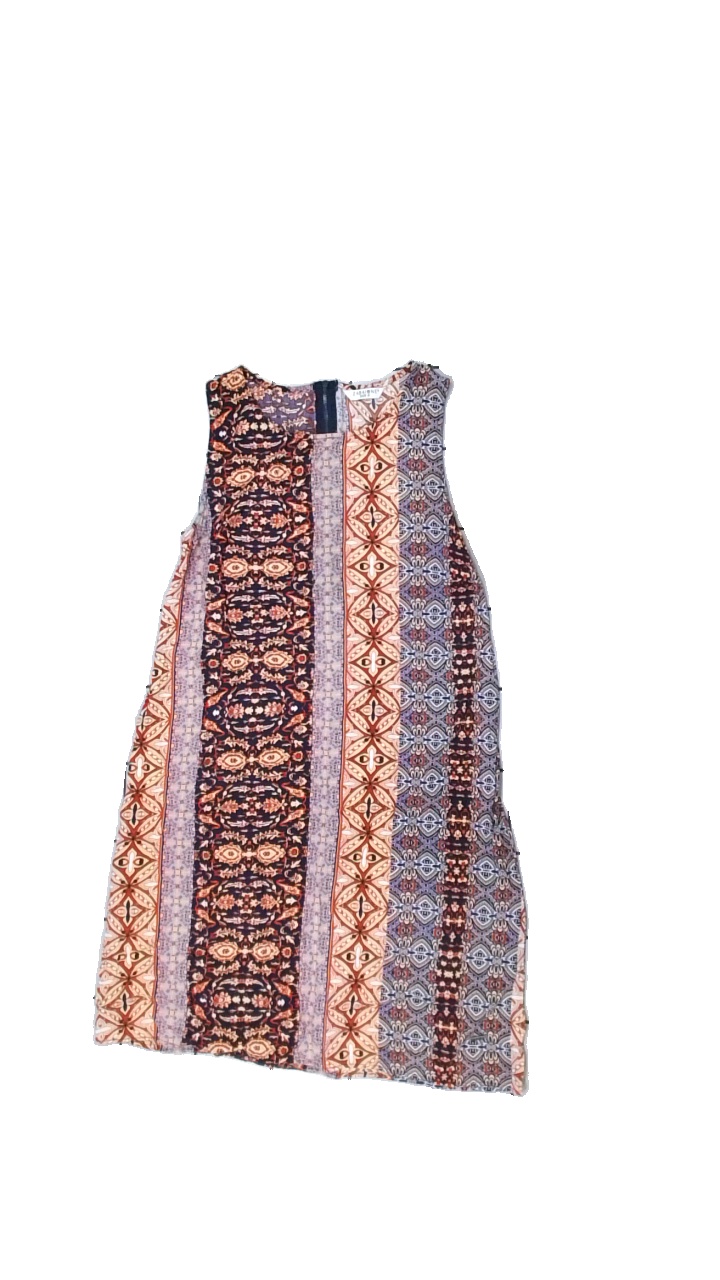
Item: Dress (Ladies)
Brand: Zabaione
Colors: Multicolor, Purple, Orange, Blue
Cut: Regular
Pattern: Other
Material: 100% Viscose
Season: All
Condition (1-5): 5
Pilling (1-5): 5
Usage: Reuse
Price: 50-100